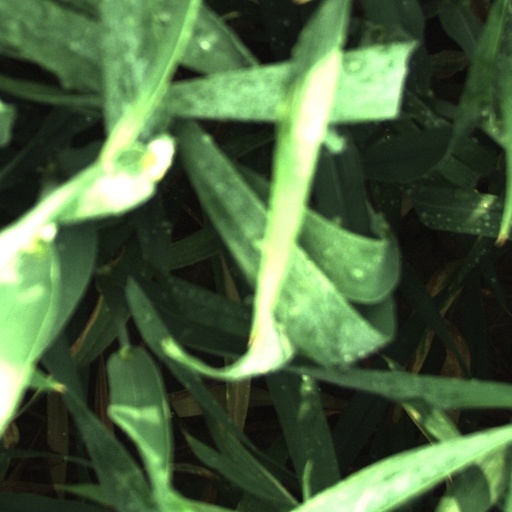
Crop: wheat